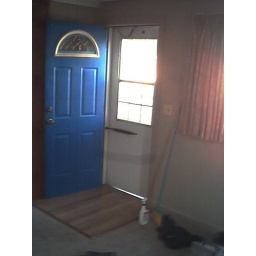
THe blue door. We will paint the yellow band around the window white/